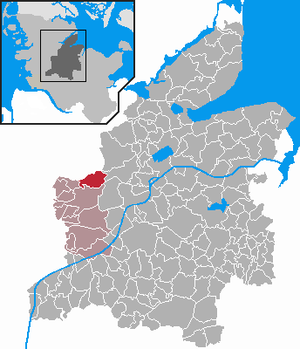
Lo-Førden
Kort
Lo-Førden eller Lohe-Föhrden er en kommune og en by i det nordlige Tyskland, beliggende i Amt Hohner Harde i den vestlige del af Rendsborg-Egernførde Kreds. Rendsborg-Egernførde Kreds ligger i det sydlige Sydslesvig i delstaten Slesvig-Holsten. Kommunen består af landsbyerne Lo, Førden og Sorgbro.